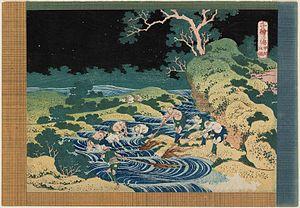
Estampe de la série en:Chie no umi日本語: 千絵の海 甲州火振
Chie no umi est une série d'estampes sur bois au format chuban yoko-e par le peintre japonais Hokusai, publiée par Mori-ya Jihei de 1832 à 1834.